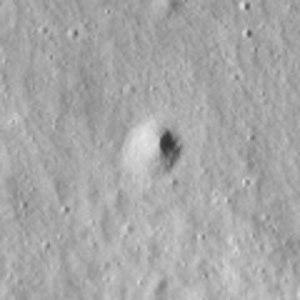
Spur est un cratère d'impact sur la face visible de la Lune, dans la région d'Hadley–Apennine.